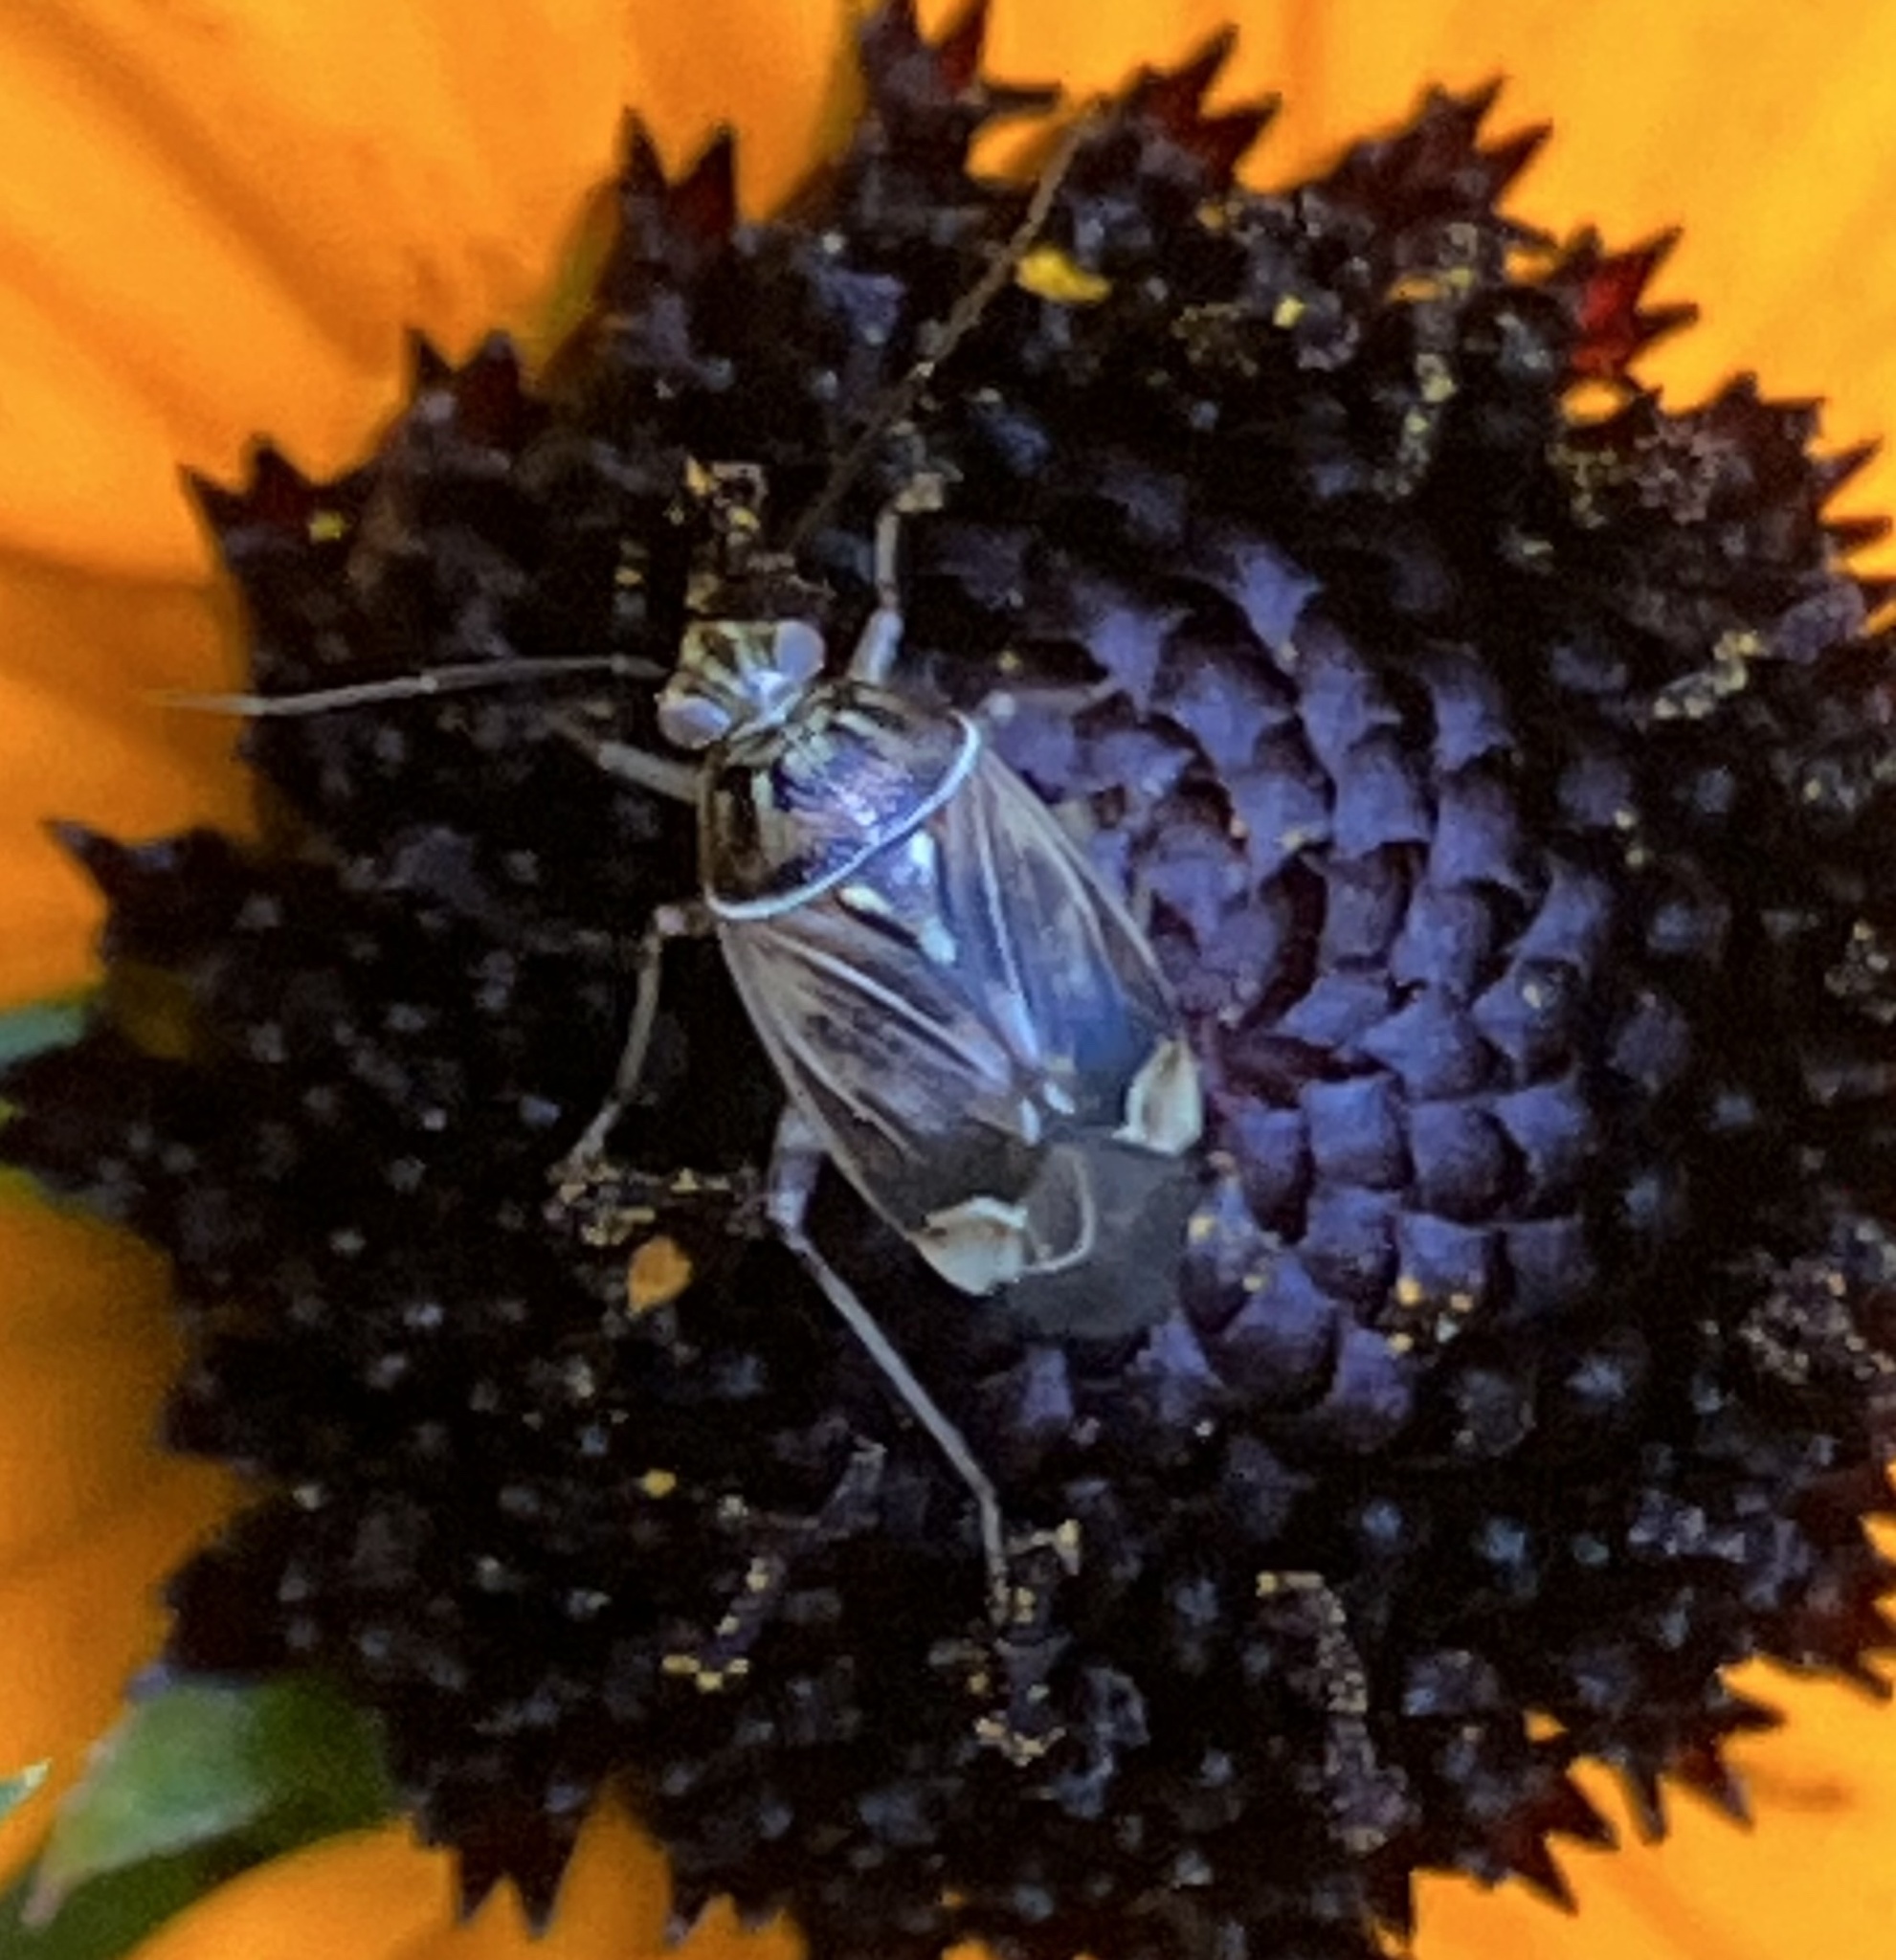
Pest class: lygus_bug